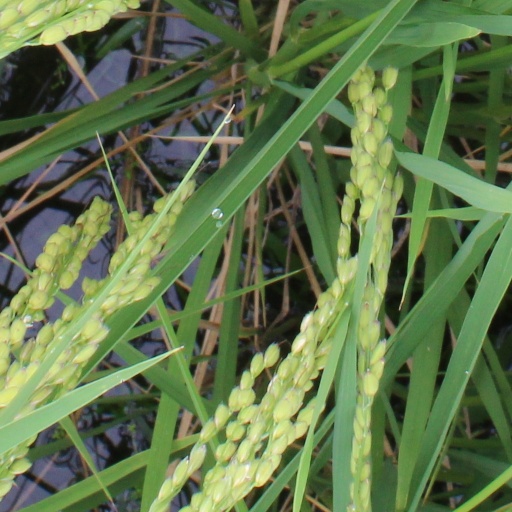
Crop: rice